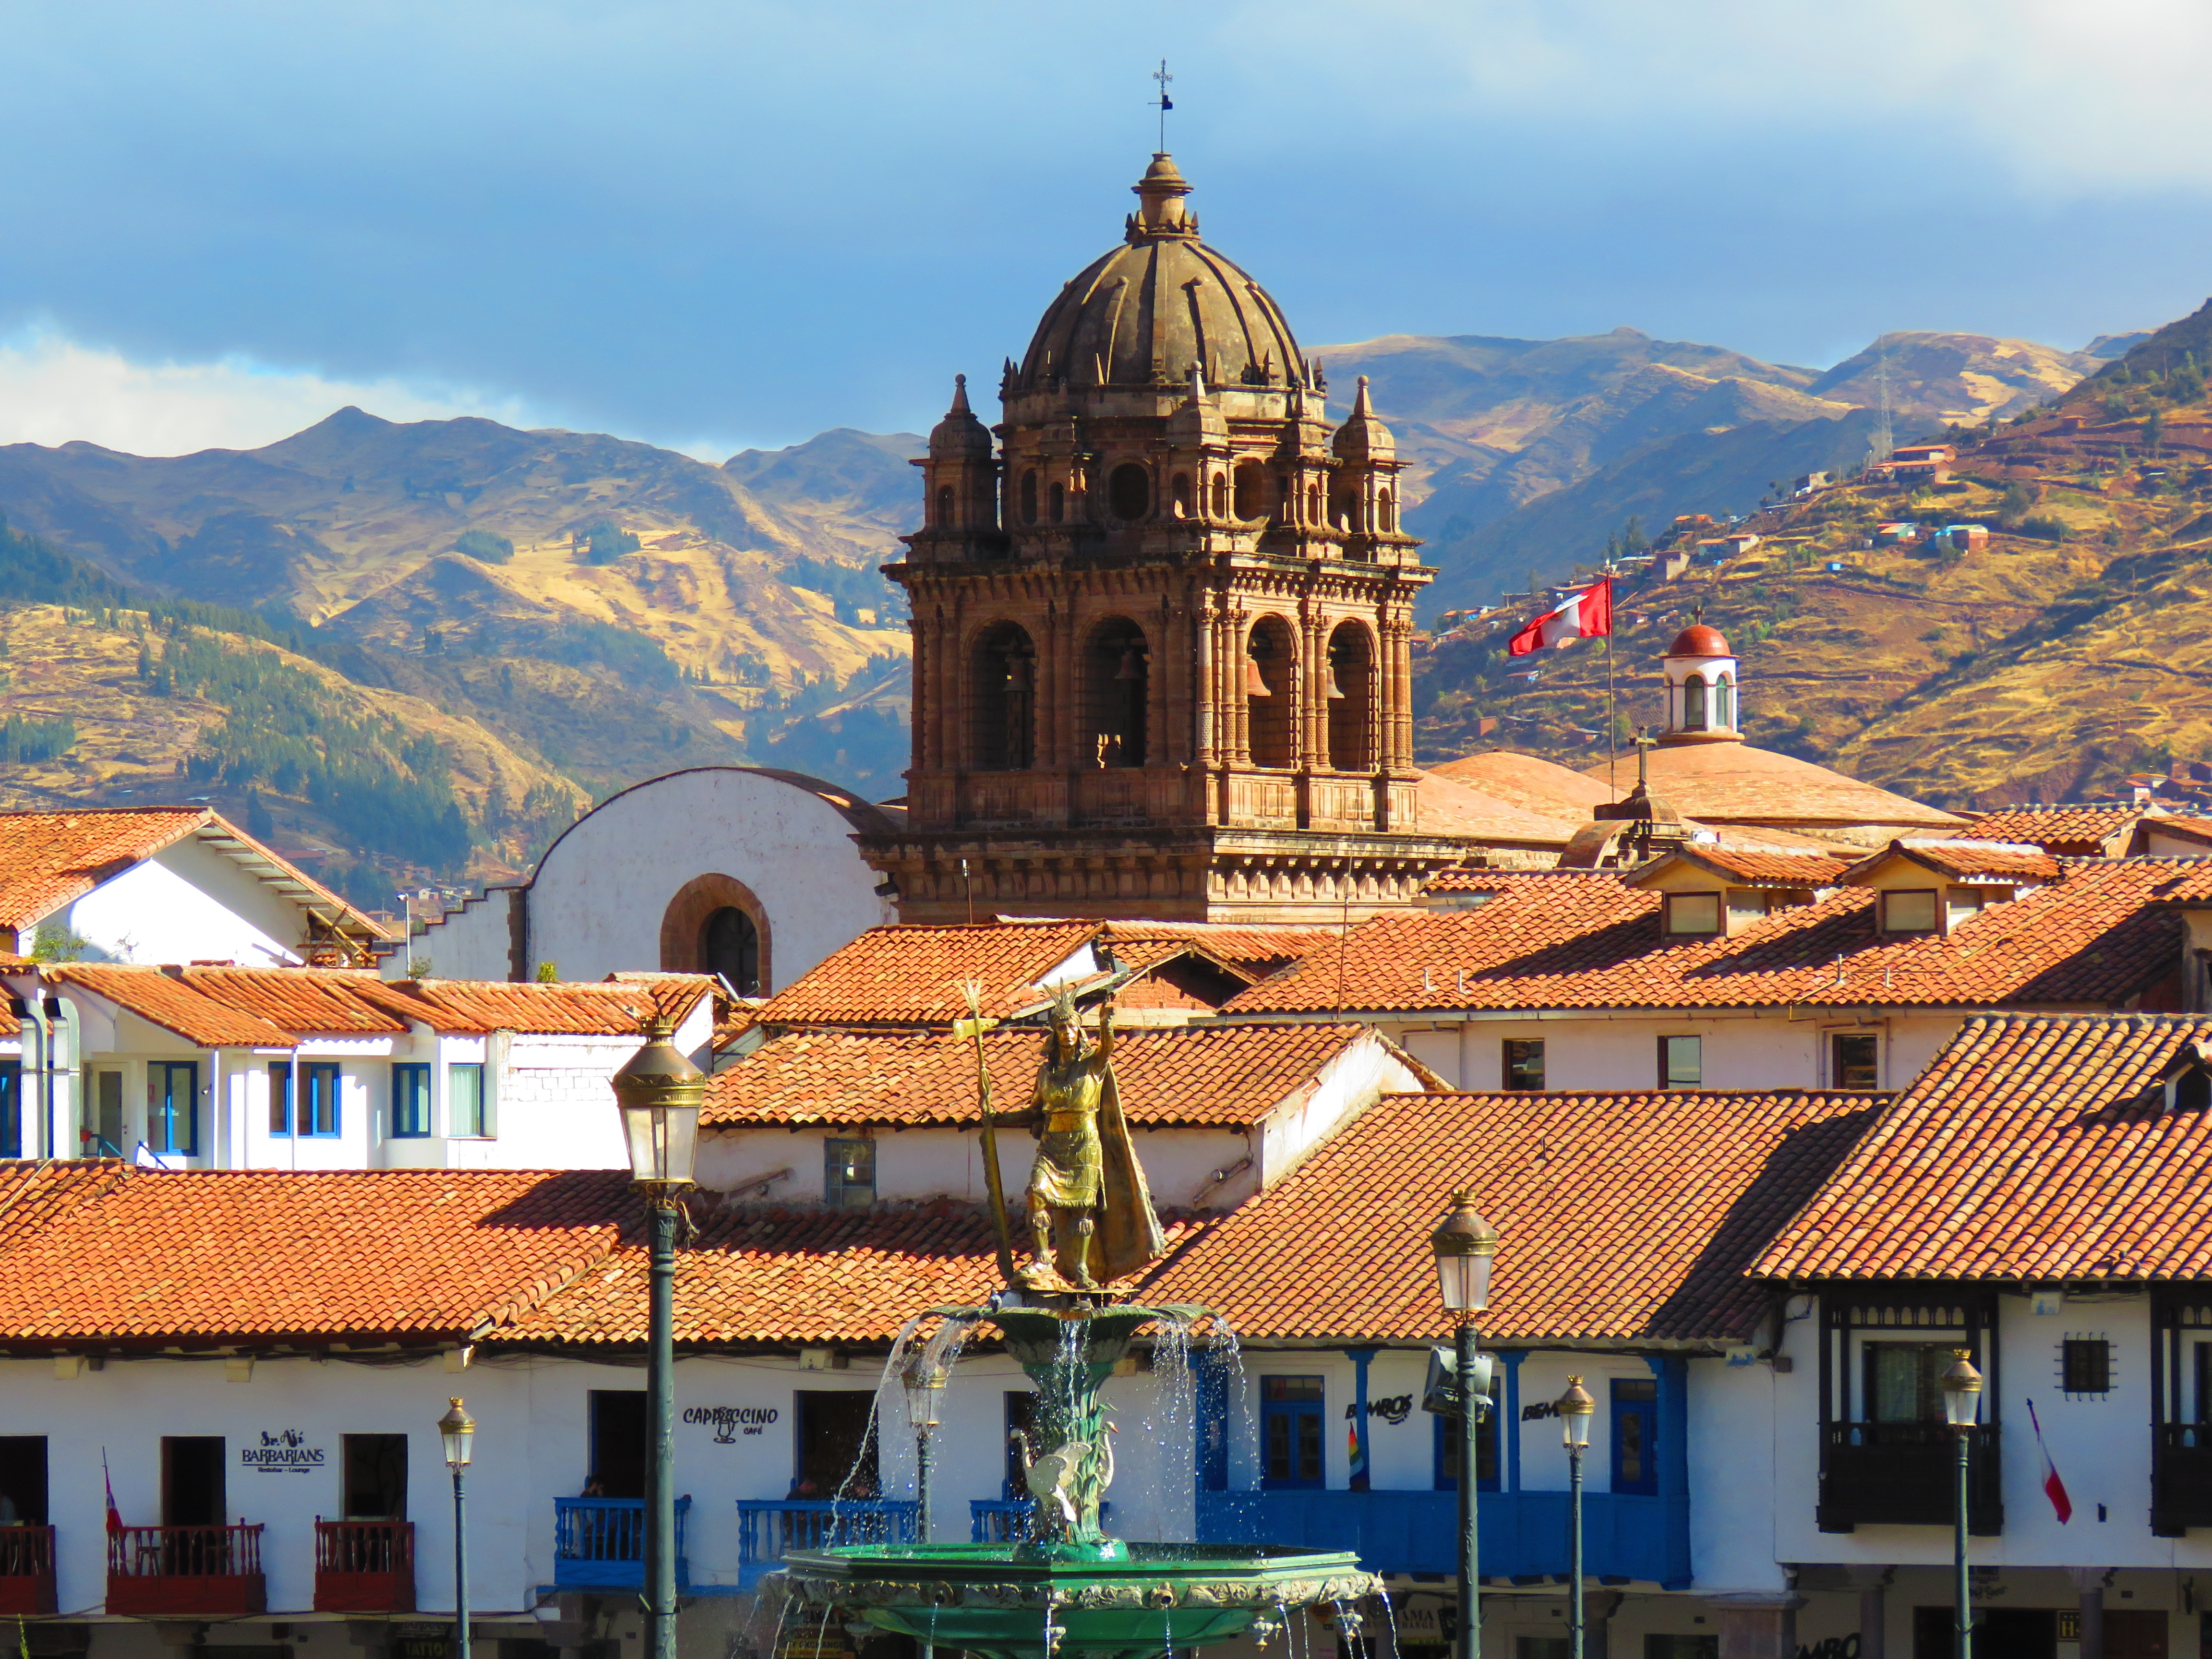
landscape, town, building, city, vacation, village, landmark, church, tourism, place of worship, monastery, roofs, cusco, historic site